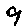
Label: 9